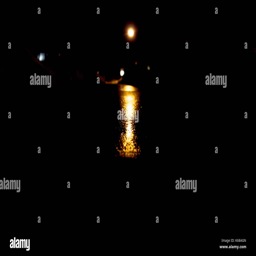
yellow light from a street light shining down onto a wet sidewalk at night